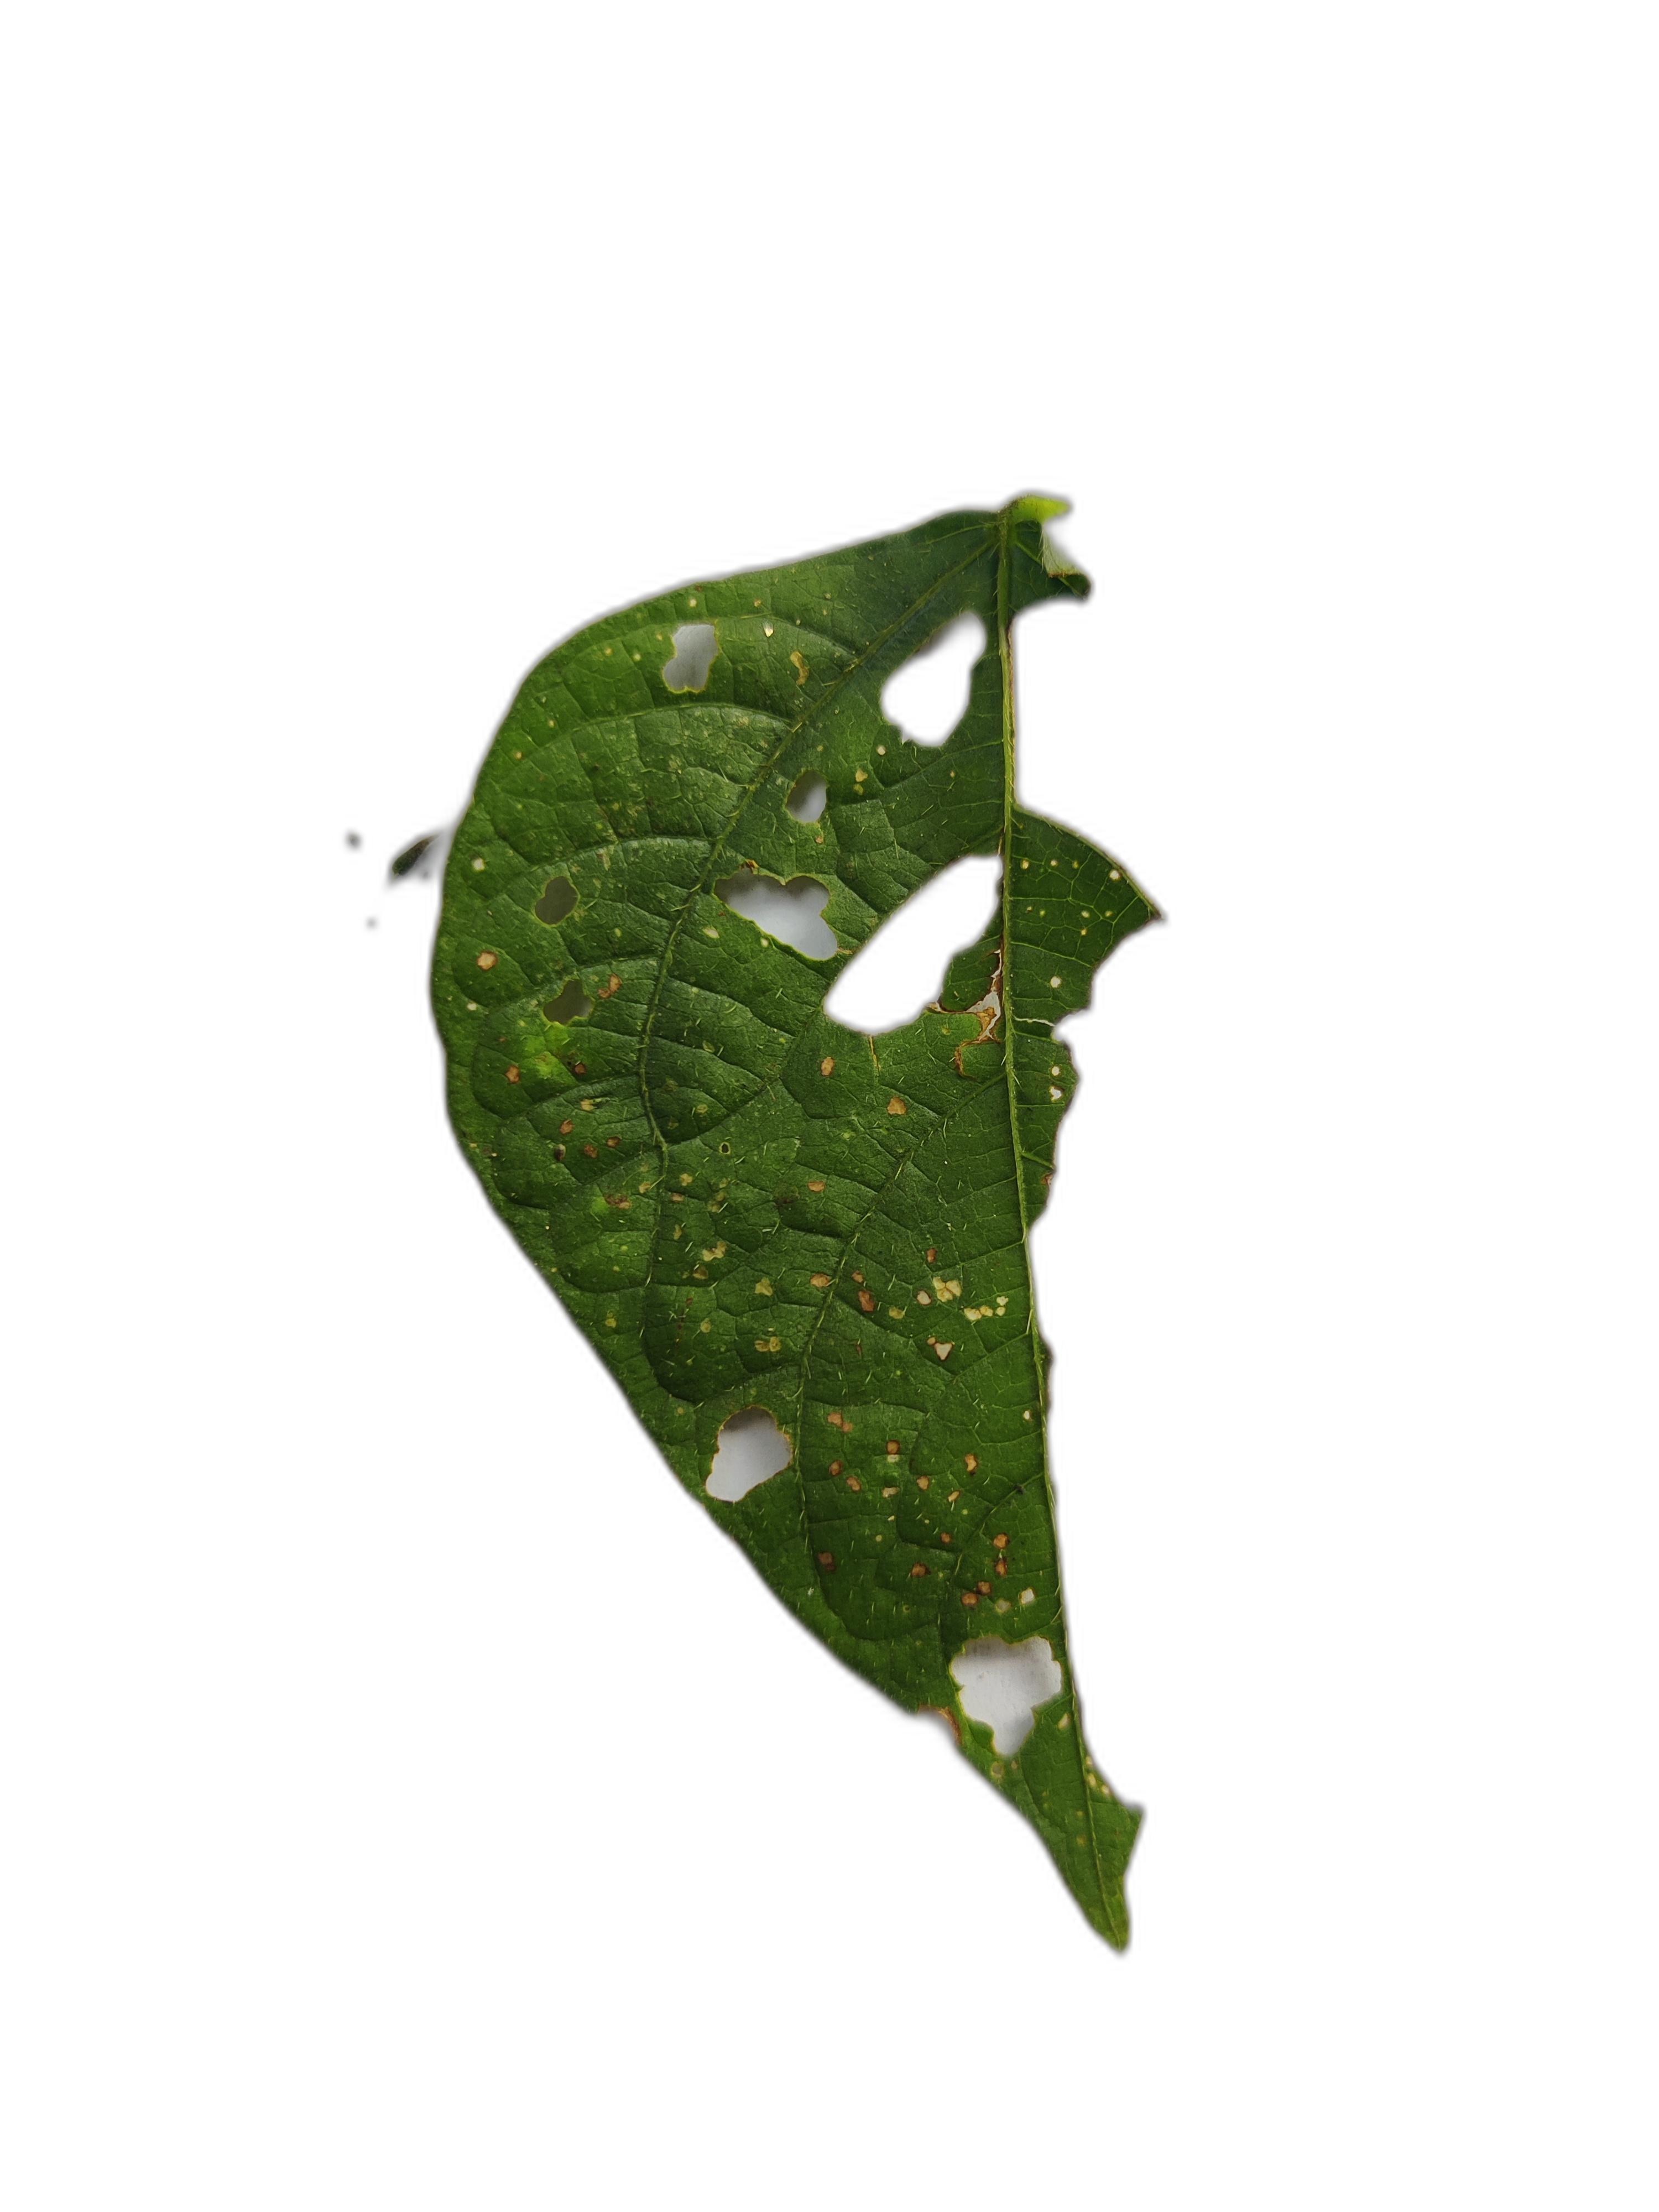
Label: Cercospora leaf spot